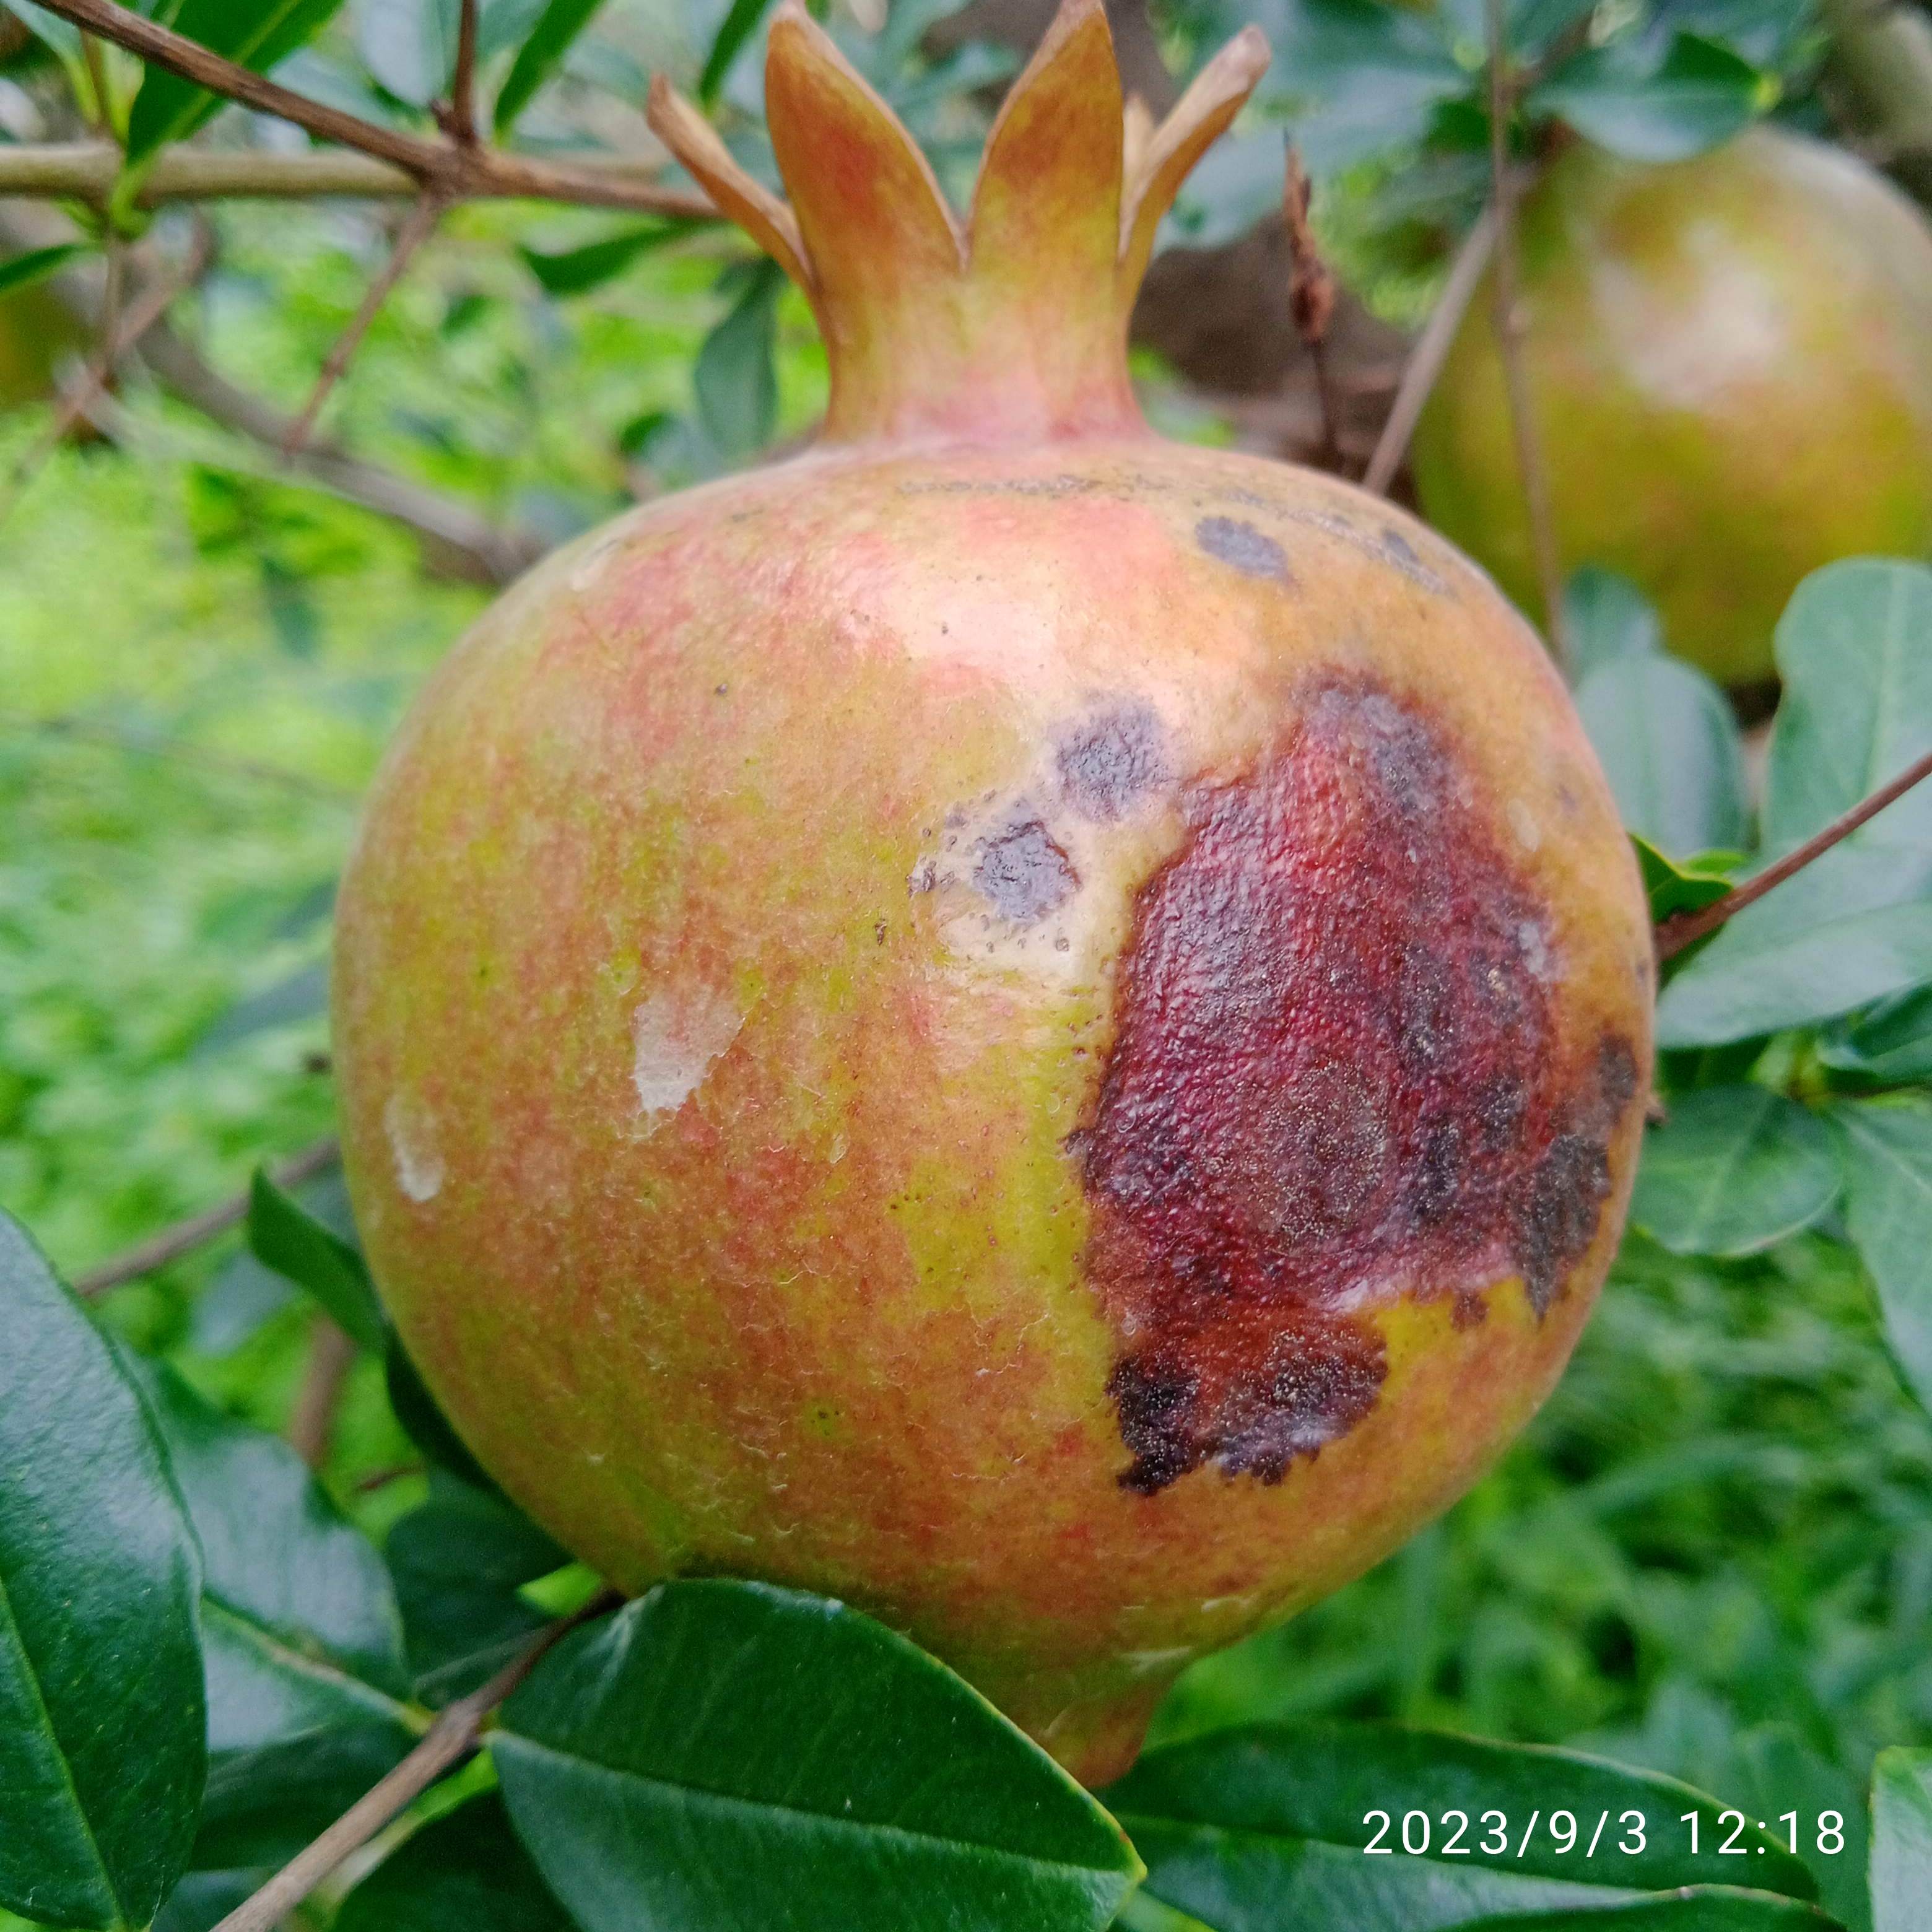
Label: Anthracnose